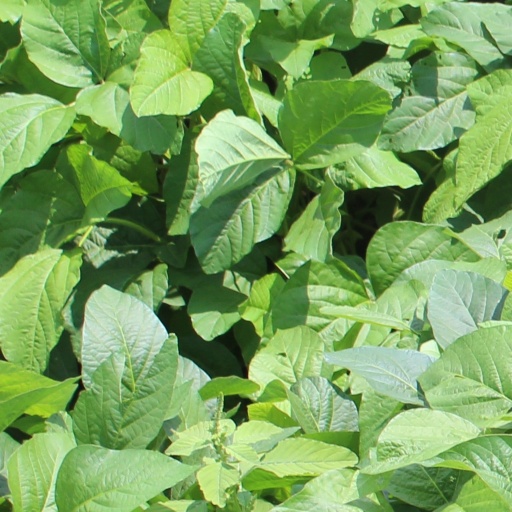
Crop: soybean